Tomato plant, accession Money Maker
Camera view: tilt-top (135 deg); turntable rotation: 330 degrees
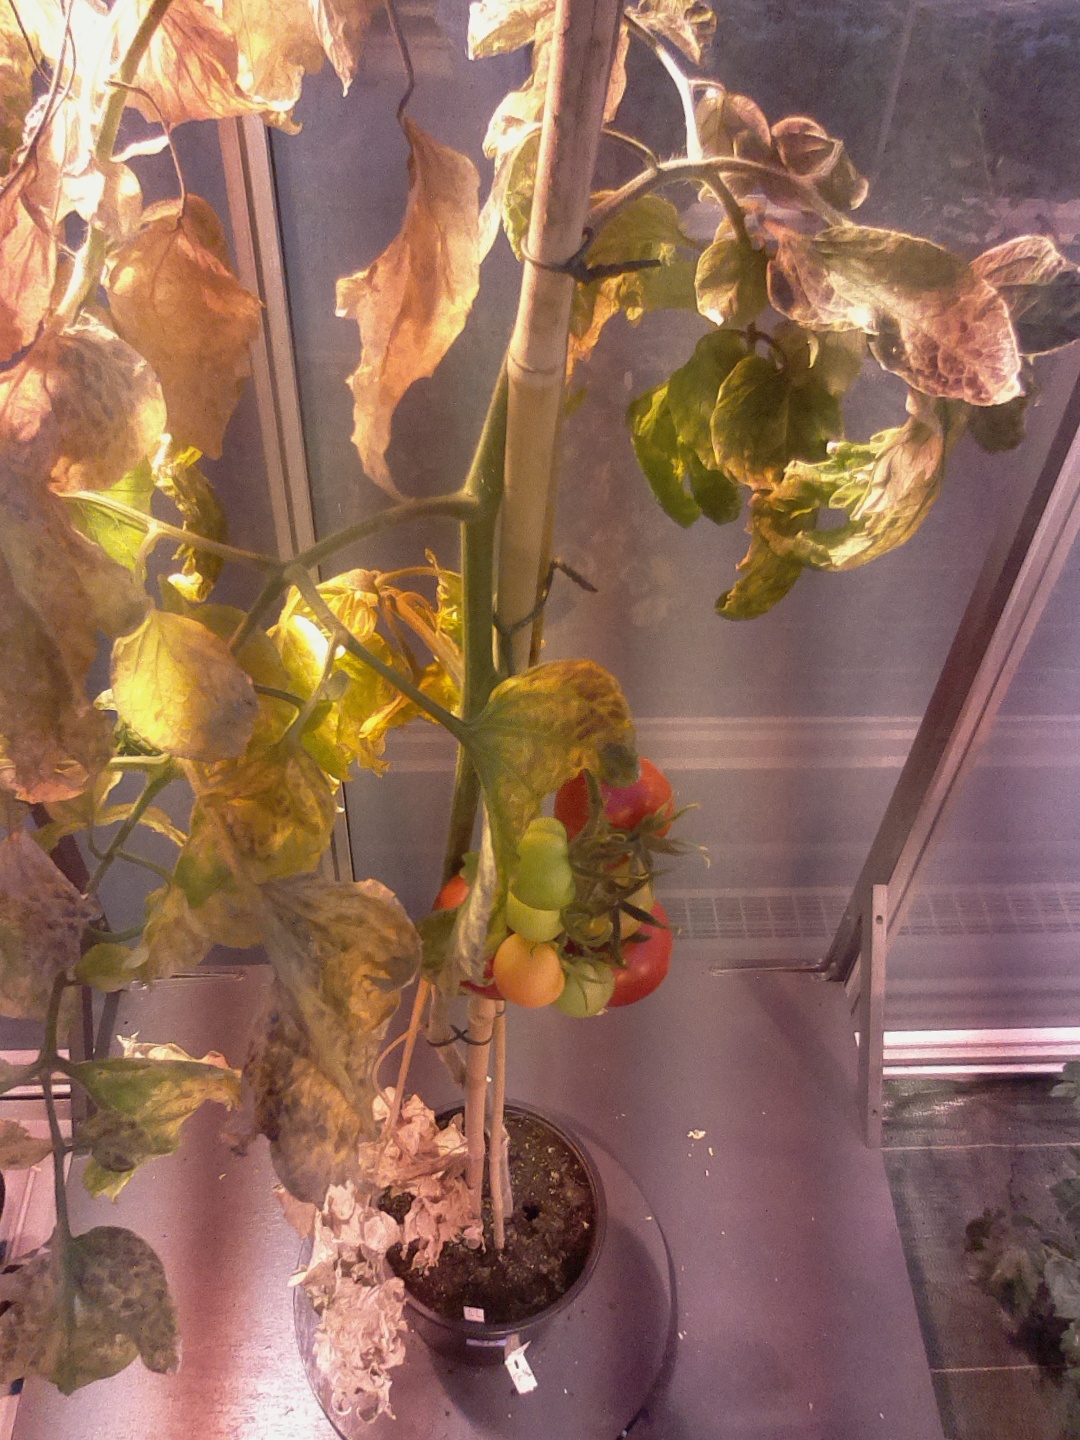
BBCH growth stage 85: 50%-60% of fruits show typical fully ripe color